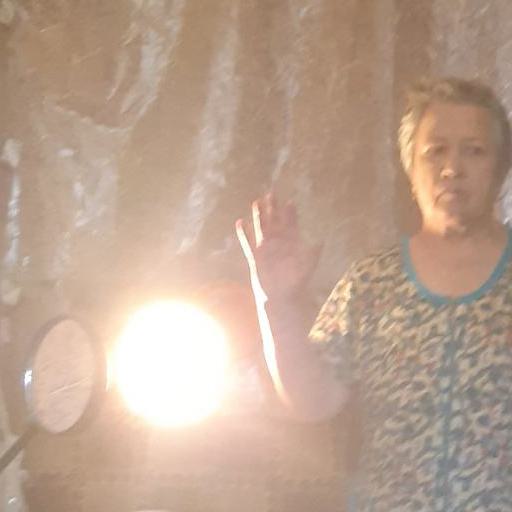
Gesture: palm